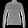
Label: Pullover